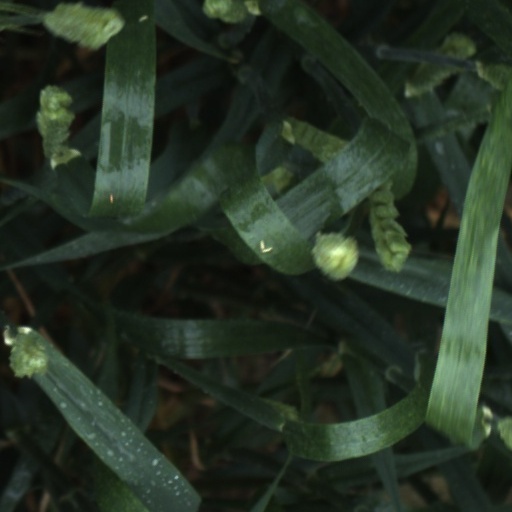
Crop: wheat